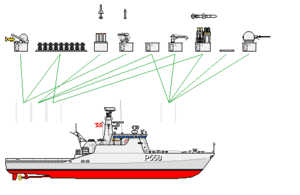
La classe Flyvefisken, aussi connue sous le nom de Standard Flex 300, est une série de 14 navires multi-missions construits par Danyard A/S à Aalborg pour la Marine royale danoise et entrés progressivement en service dans les années 1990. D'un gabarit de 320 tonnes, ils se distinguent par leur capacité à se configurer pour une mission au moyen de conteneurs standardisées StanFlex portant des équipements et systèmes d'armes spécifiques. Installés dans 4 casiers aménagés dans la coque, ils sont interchangeables en quelques heures. Selon la combinaison choisie, un Flyvefisken deviendra alors un patrouilleur de surveillance, un navire lance-missiles, un bâtiment de lutte anti-sous-marine, un chasseur ou un mouilleur de mines. À partir de 2006, plusieurs unités sont revendues aux marines lituanienne puis portugaise, tandis que les autres sont retirées du service ou transformée en bateau de soutien à la plongée.